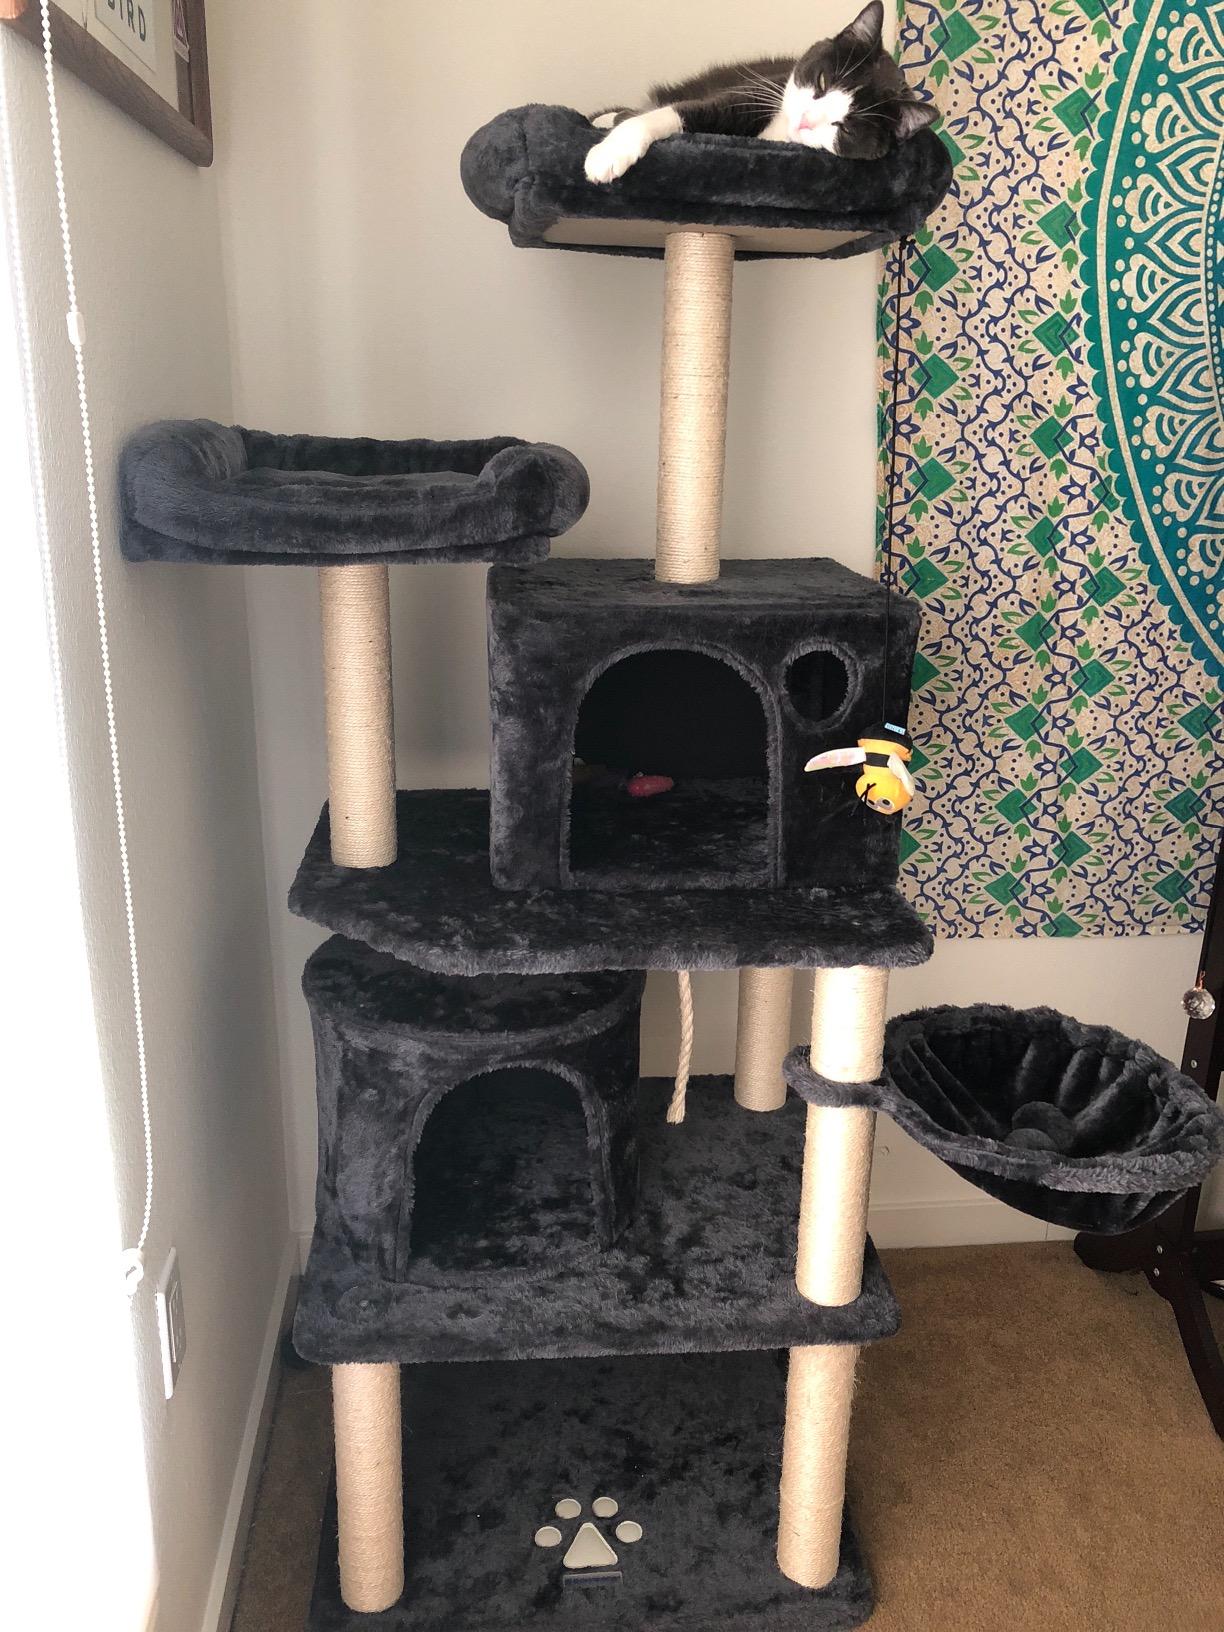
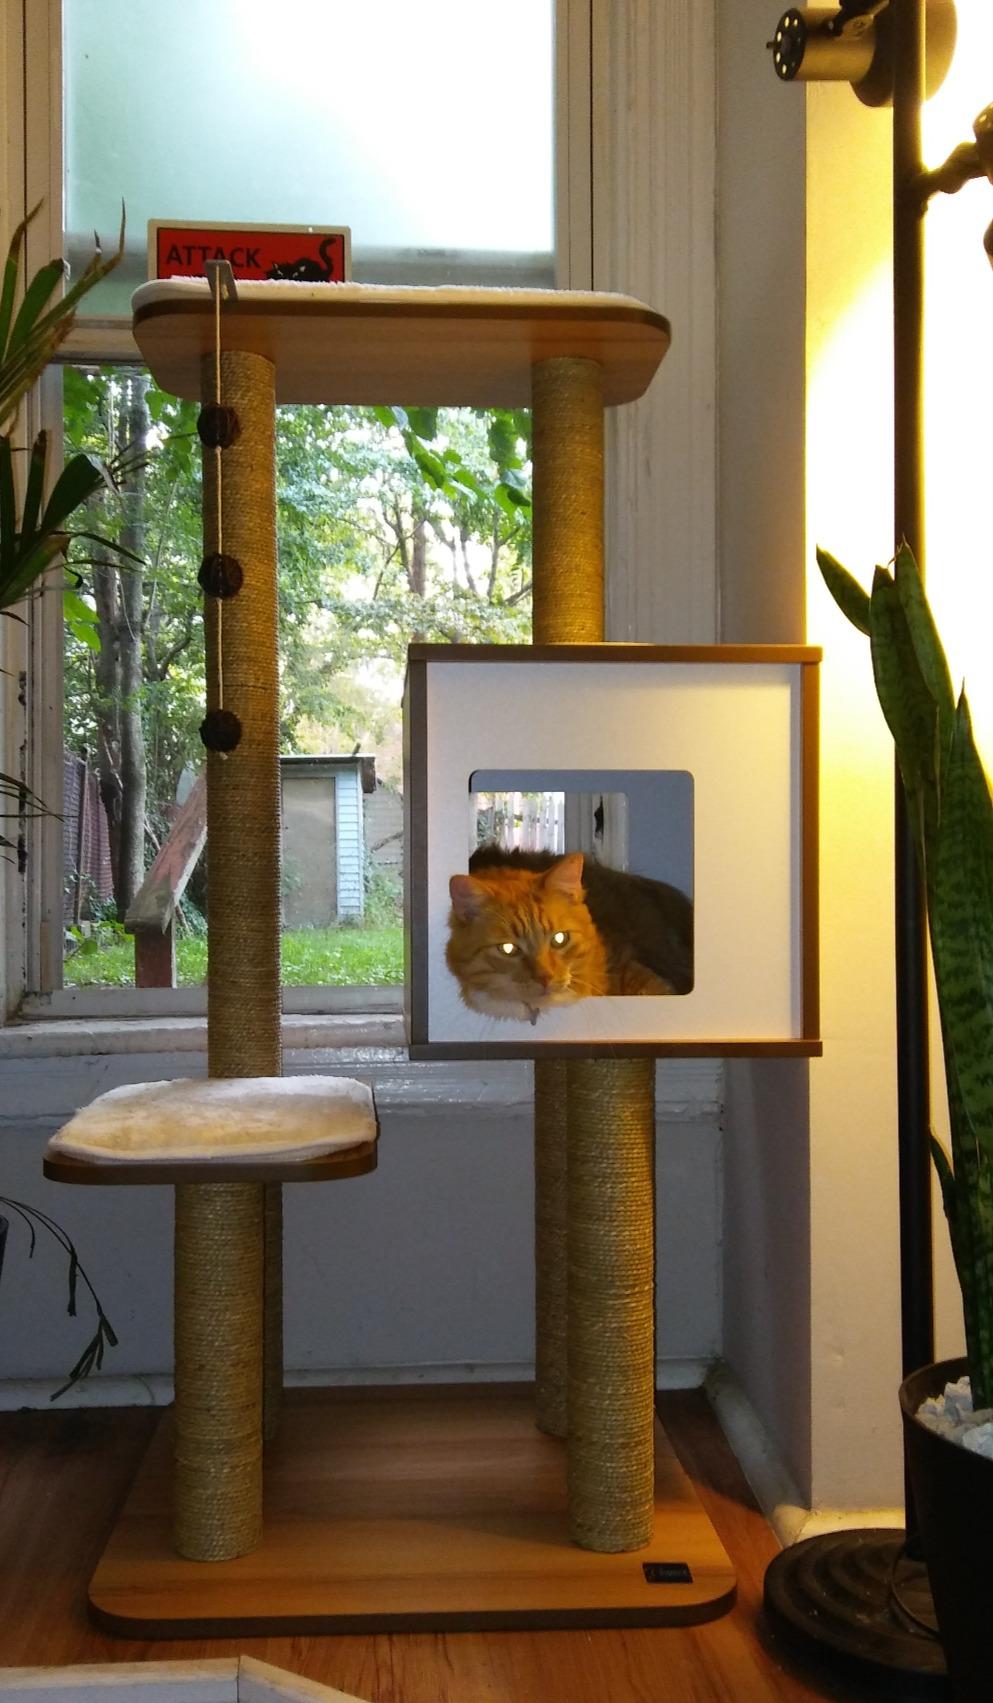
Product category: items_cat tree
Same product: no